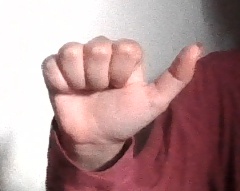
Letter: dhad